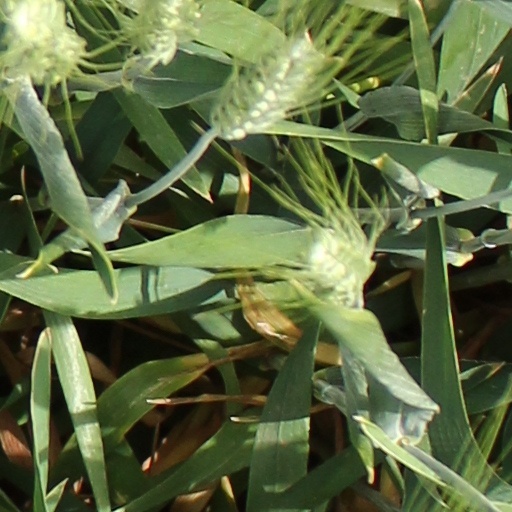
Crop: wheat